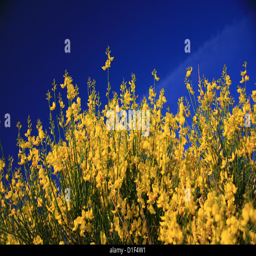
broom in flower intense yellow flowers against a deep blue sky